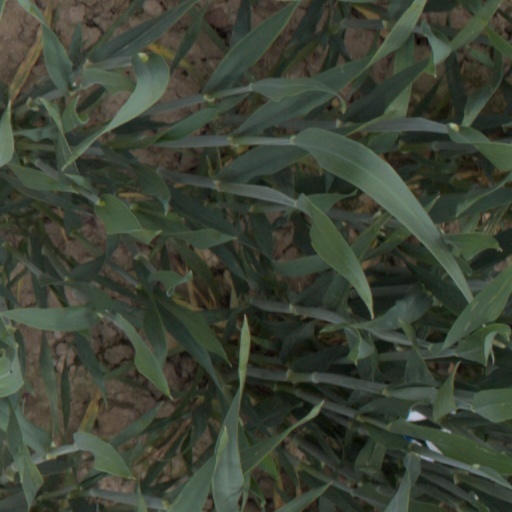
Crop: wheat